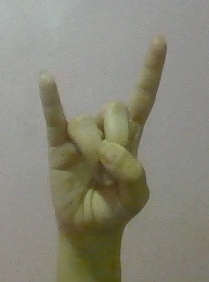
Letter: la